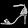
Label: Sandal